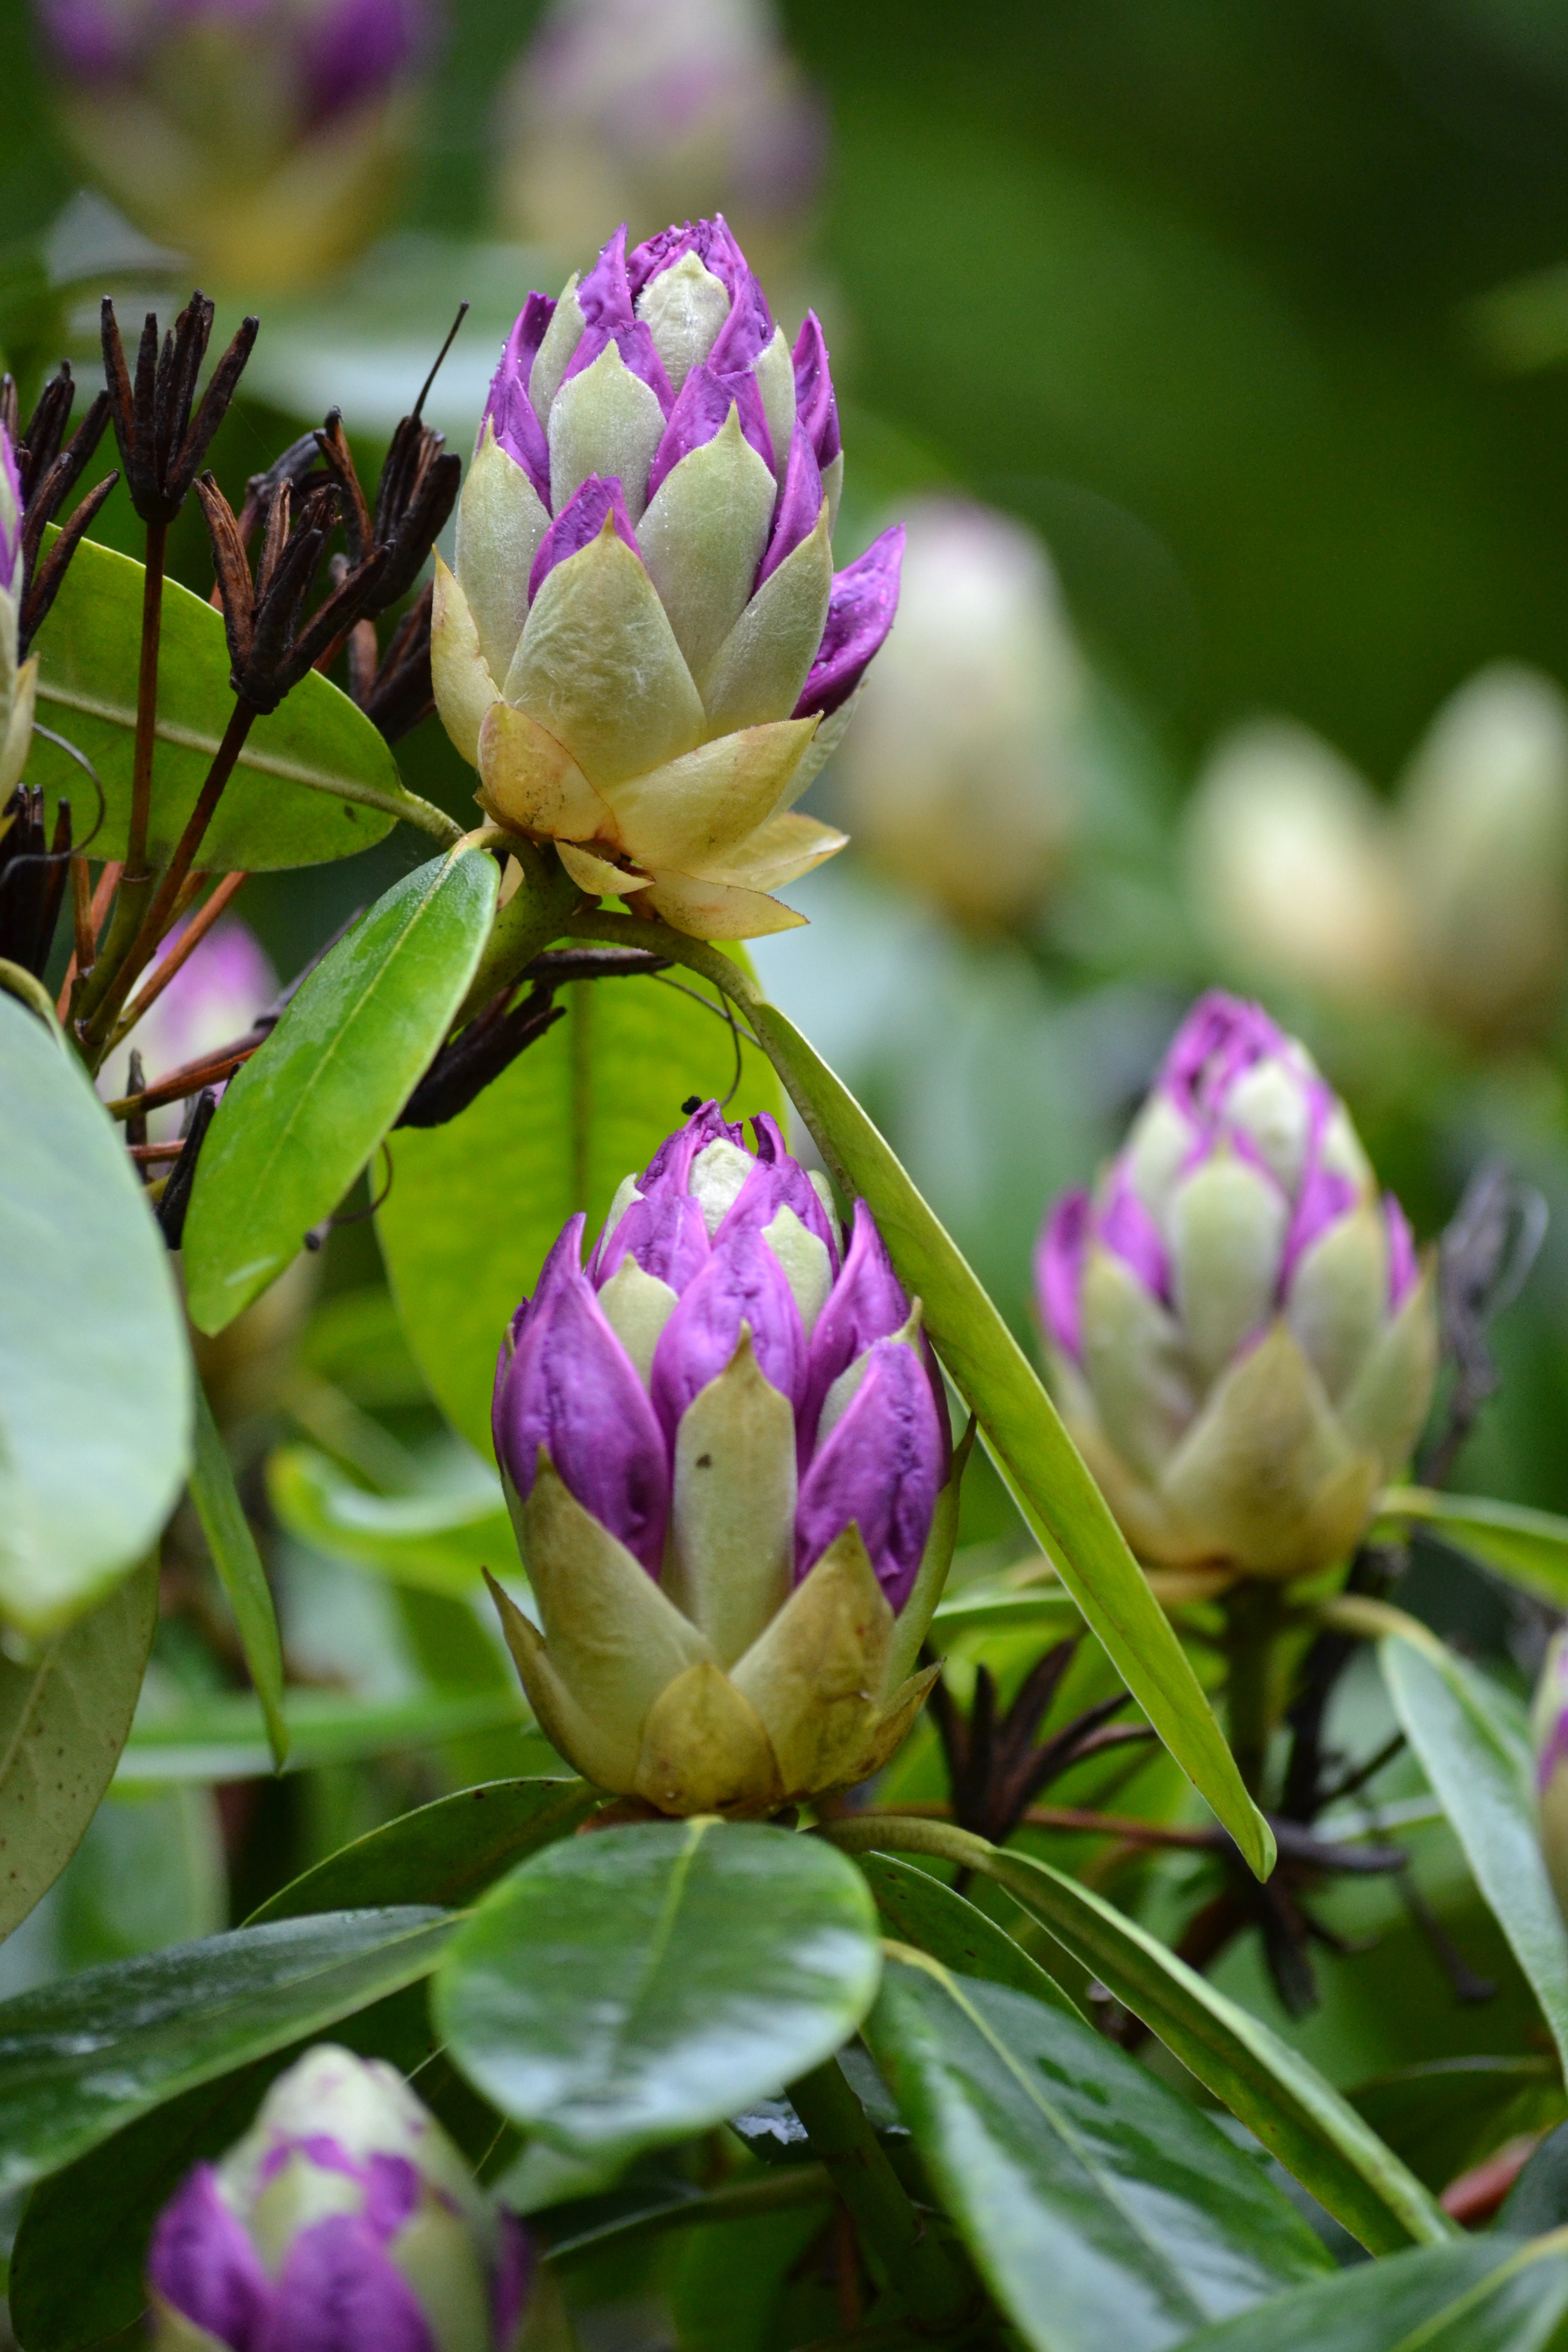
blossom, plant, flower, purple, petal, botany, flora, wildflower, flowers, shrub, rhododendron, bud, macro photography, flowering plant, flowering shrub, woody plant, land plant